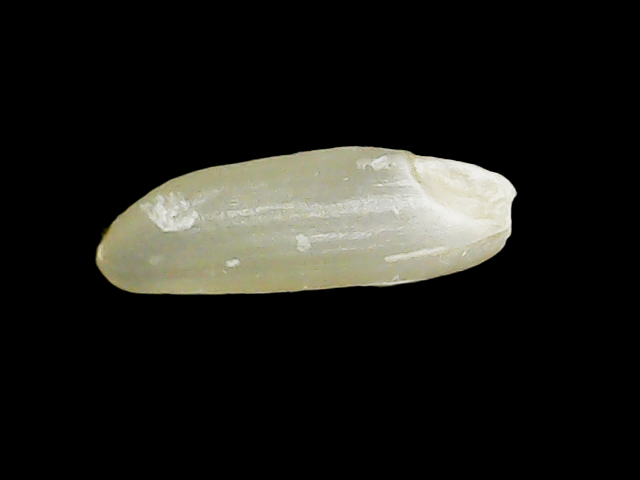
Rice variety: Binadhan7